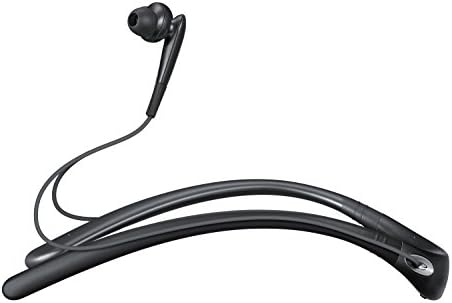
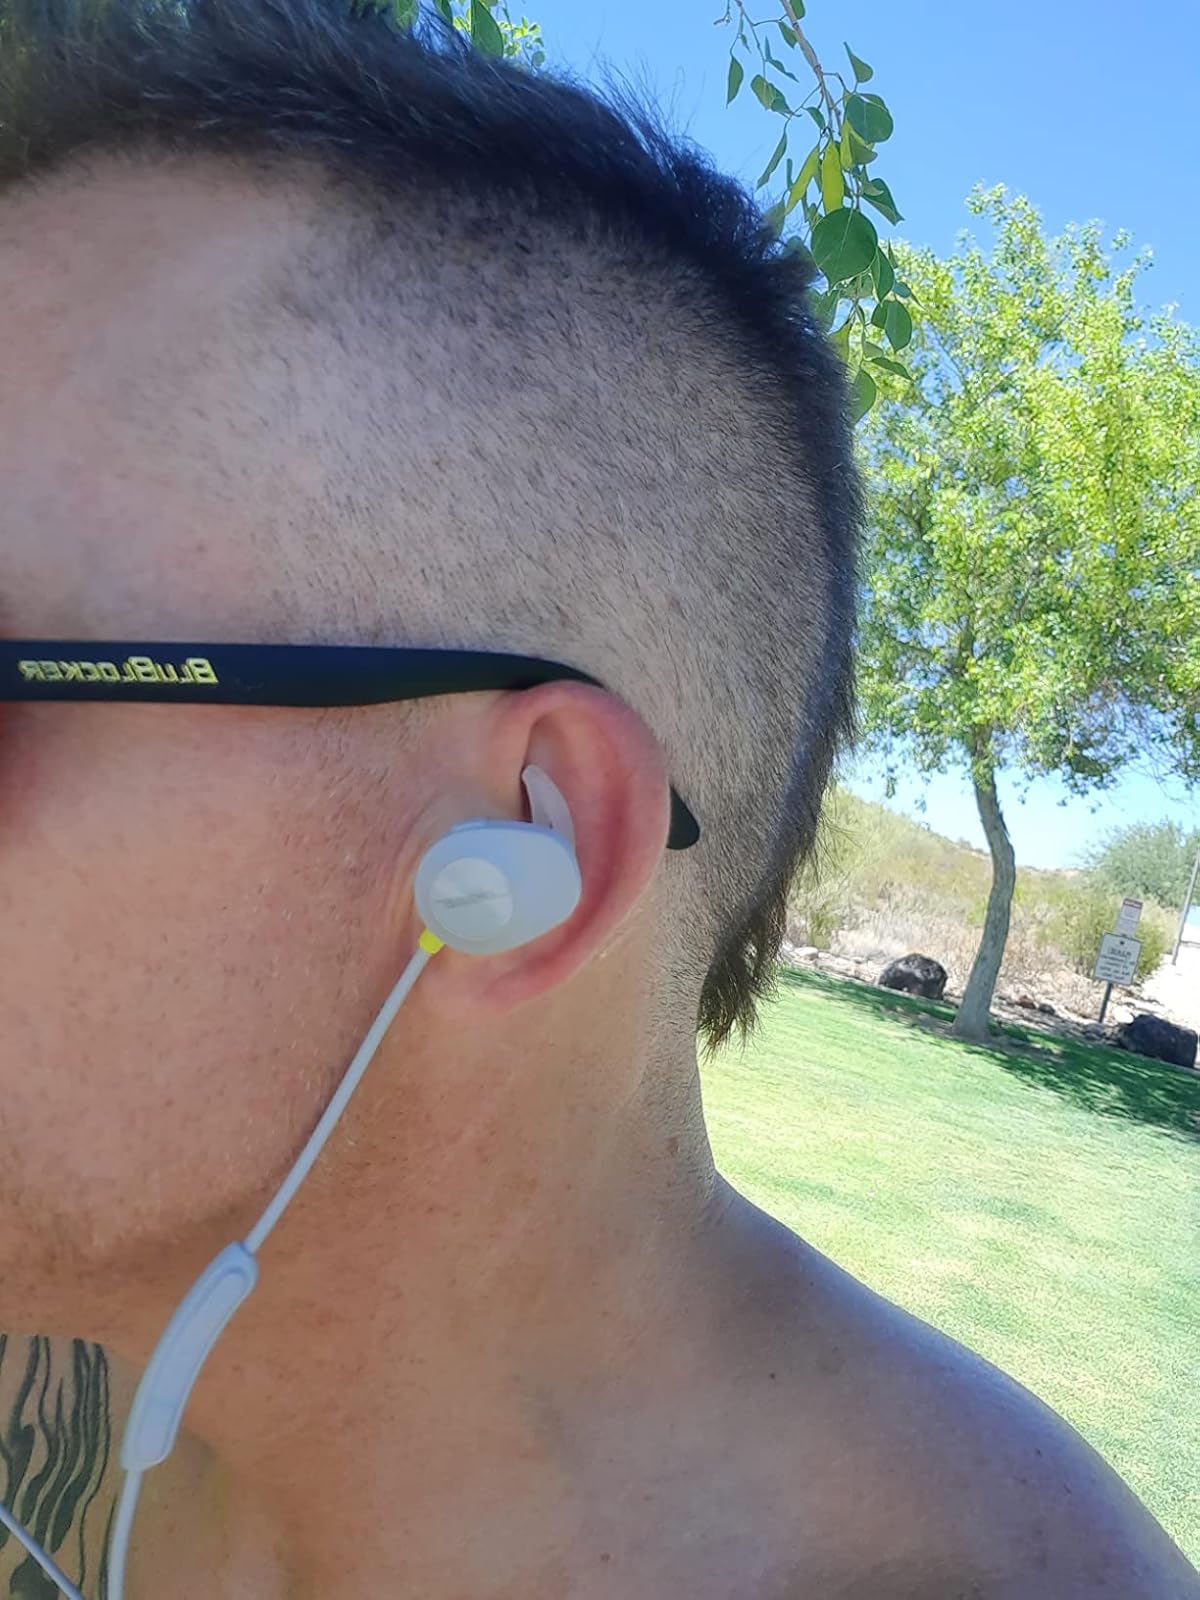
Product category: headphones
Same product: no